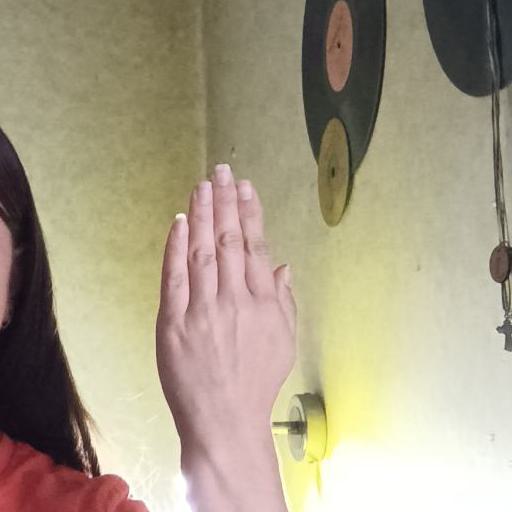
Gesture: stop_inverted